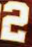
Number: 2